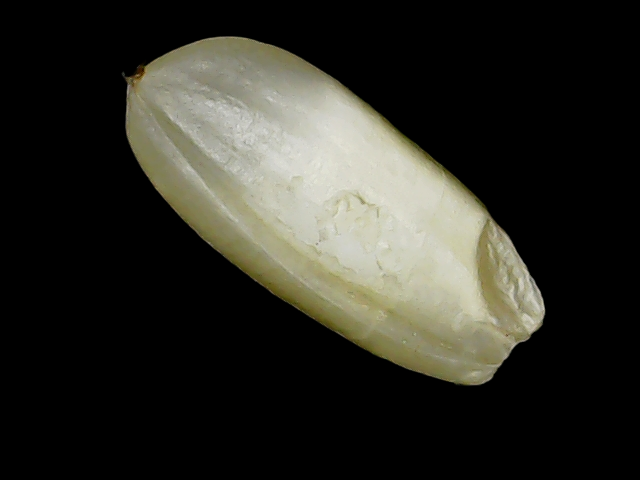
Rice variety: Binadhan10